Helen Szoke

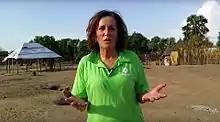
Szoke in Nyal, South Sudan in 2017.

Szoke commenced the role of chief executive of Oxfam Australia in January 2013 and retired in 2019. During her time leading the organisation, she was a frequent commentator in the media on issues of poverty, inequality, international aid, humanitarian issues, and gender and women's rights. In her role, she was also a member of the executive board of Oxfam International.